Red Shoe Diaries

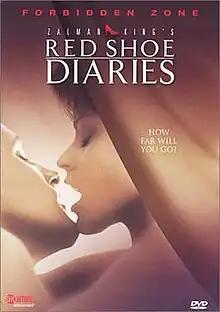
The cover for one of the DVD releases

Red Shoe Diaries is an American erotic drama anthology series that aired on Showtime from 1992 to 1997, and was distributed by Playboy Entertainment, but as of 2025, Paramount Global Content Distribution overseas. It is a spin-off of the television film of the same name directed by Zalman King. Most episodes were directed by either King or Rafael Eisenman.